General Dynamics F-16 Fighting Falcon

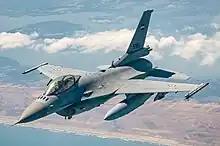
An F-16C of the Egyptian Air Force in 2022

The F-16's first air-to-air combat success was achieved by the Israeli Air Force (IAF) over the Bekaa Valley on 28 April 1981, against a Syrian Mi-8 helicopter, which was downed with cannon fire. On 7 June 1981, eight Israeli F-16s, escorted by six F-15s, executed Operation Opera, their first employment in a significant air-to-ground operation. This raid severely damaged Osirak, an Iraqi nuclear reactor under construction near Baghdad, to prevent the regime of Saddam Hussein from using the reactor for the creation of nuclear weapons.